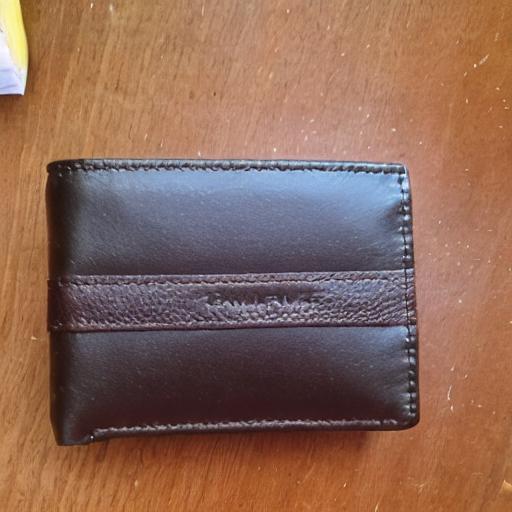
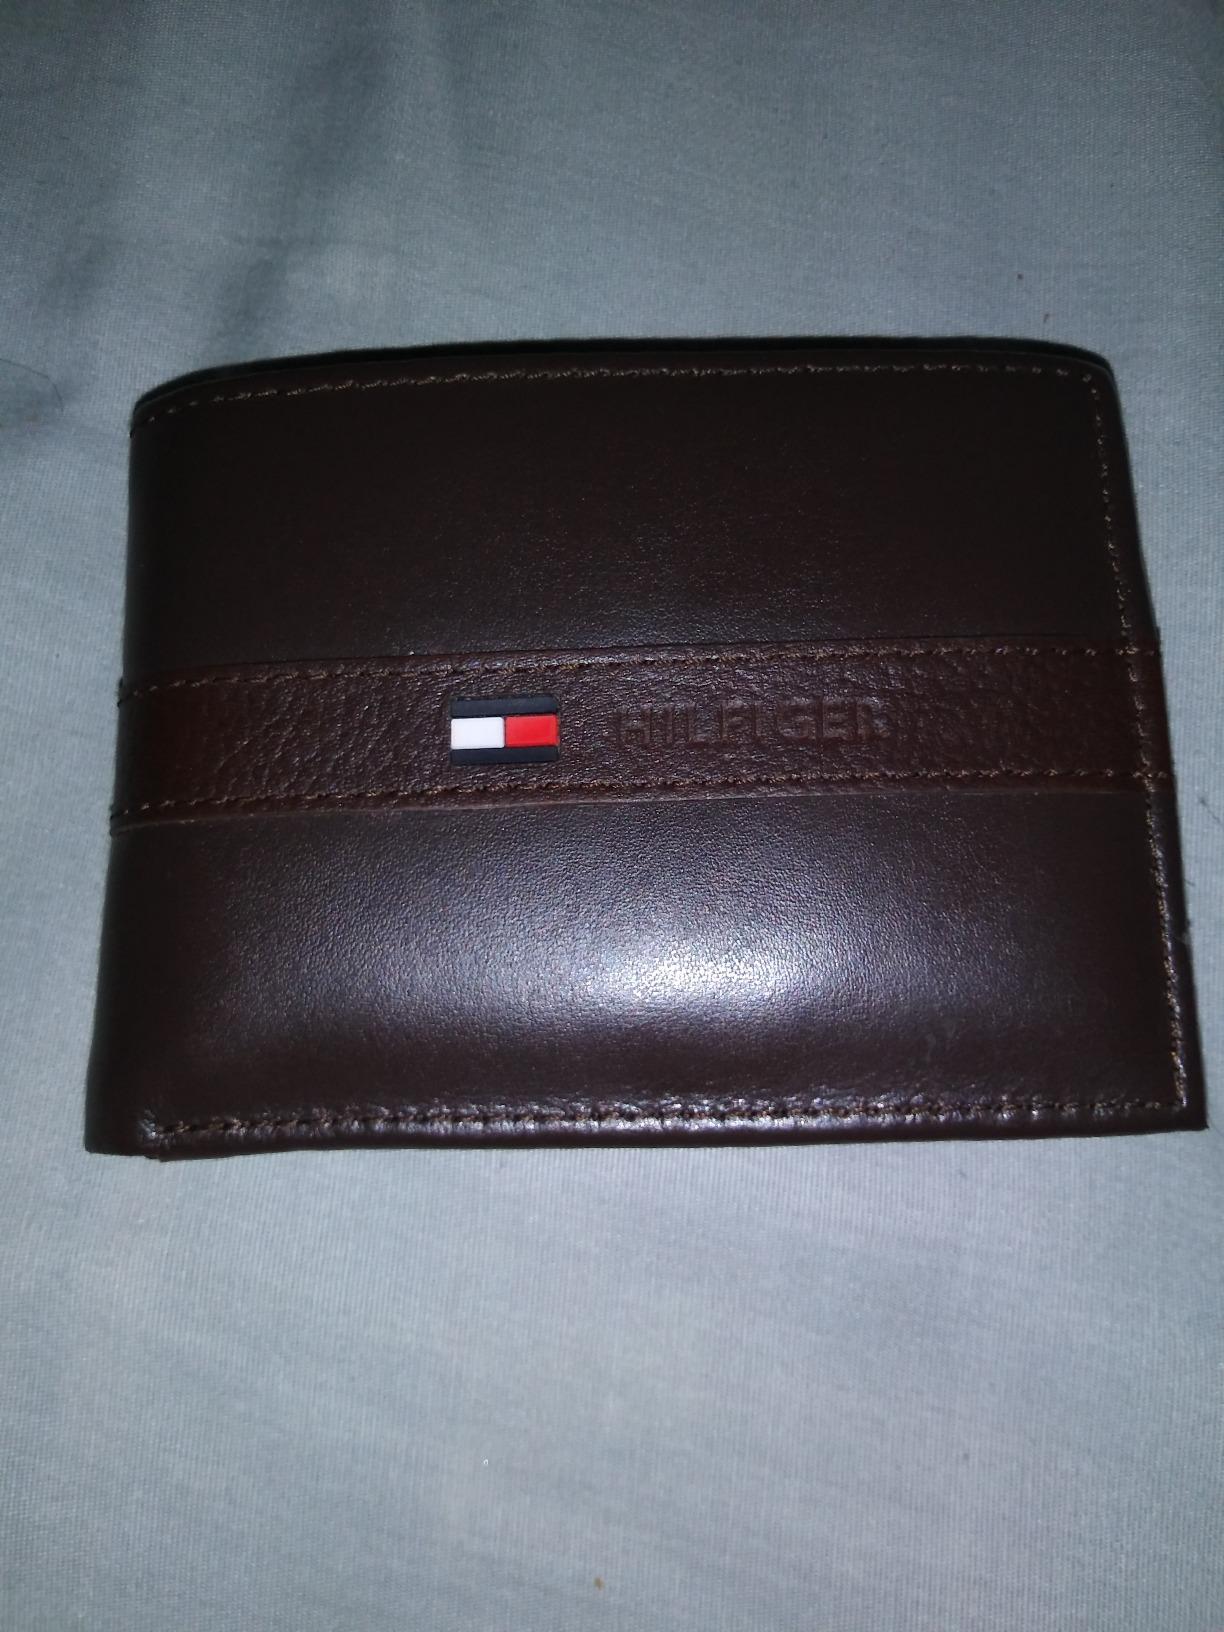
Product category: accessories_wallet
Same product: no